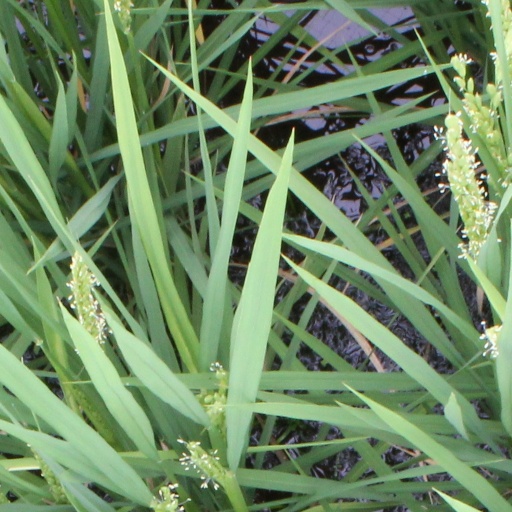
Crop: rice